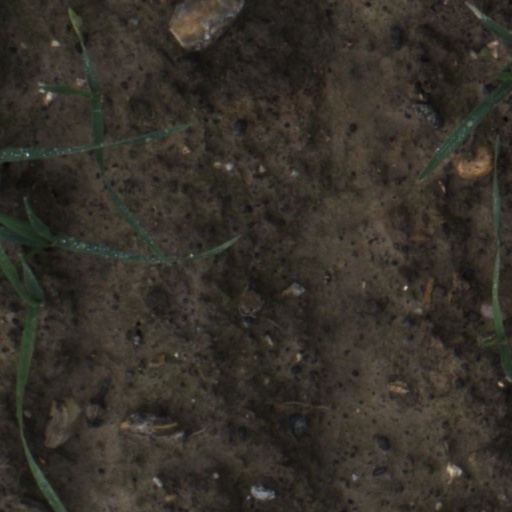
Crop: wheat